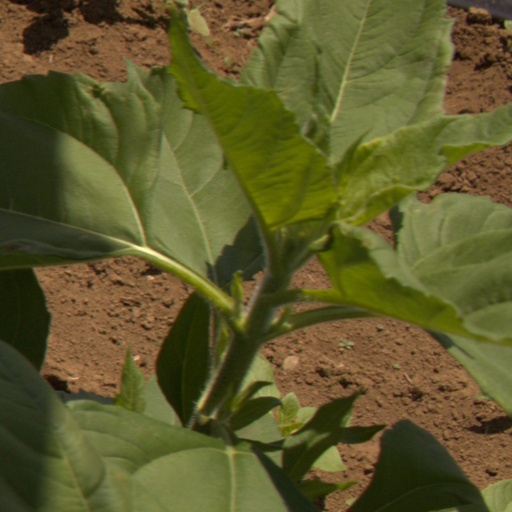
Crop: Jerusalem artichoke